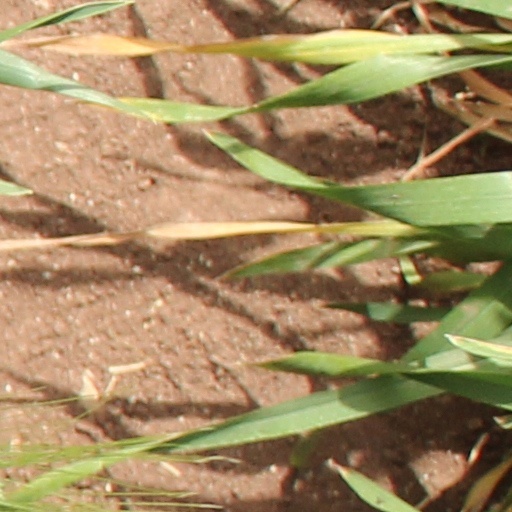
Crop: wheat